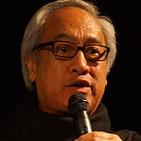
Age: 67